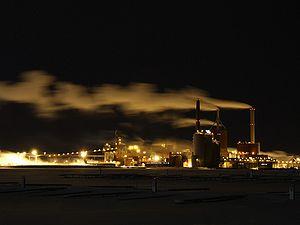
Oulu est une ville de Finlande située sur la côte nord-est du golfe de Botnie, en Ostrobotnie du Nord, dont elle est la capitale. Avec une population de 203 762 habitants en 2019, Oulu est au cœur de la quatrième agglomération de Finlande. Elle est le centre administratif, culturel et commercial de la Finlande du nord et du centre.